Byrd Spilman Dewey

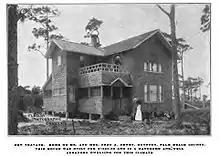
The Boynton, Florida Home of Byrd S. Dewey and Fred S. Dewey called Ben Trovato

Nathan Boynton was credited as the city's founding father although he never owned the town site land. When William S. Linton became insolvent, he had sold farm tracts and town lots and accepted money. The deeds he issued to homesteaders were worthless. When the 1897 lawsuit was settled, money that William S. Linton had collected was turned over to the Deweys and they issued deeds. William S. Linton had failed to file a legal plat for the town of Boynton. Frederick S. Dewey and Byrd Spilman Dewey filed the plat for the Town of Boynton in the Dade County courthouse on September 26, 1898. In addition, they filed a plat for "Dewey's Subdivision" which contained farming tracts. The Deweys built their first house in Boynton (called Spilman Cottage), using it as a weekend home. Adjacent to the home, Fred Dewey planted the first orange grove in Boynton along the coastal canal, where today's Sterling Village development stands. They donated lots for a Methodist church, donated the proceeds from lot sales to pave streets, and Mrs. Dewey donated a large portion of her personal library to start the town's first library, with the books held at the local post office. The Deweys built a second home in Boynton (called Ben Trovato) where they lived from 1909 to 1911. Health concerns forced them to move to Tennessee, where Mr. Dewey entered a Civil War soldier's home in Johnson City.